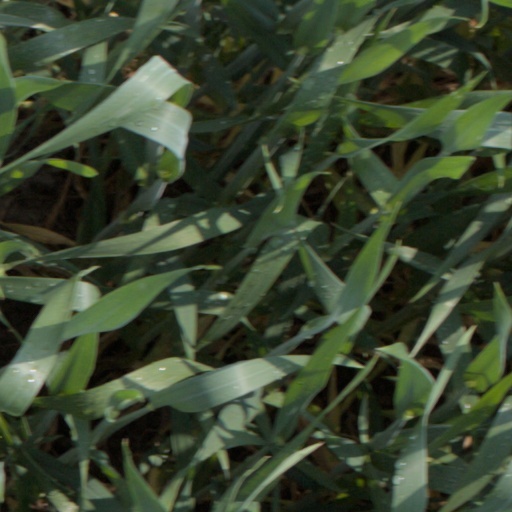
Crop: wheat